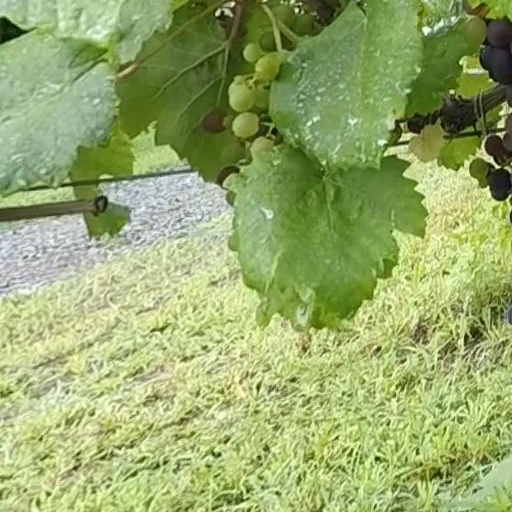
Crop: grape